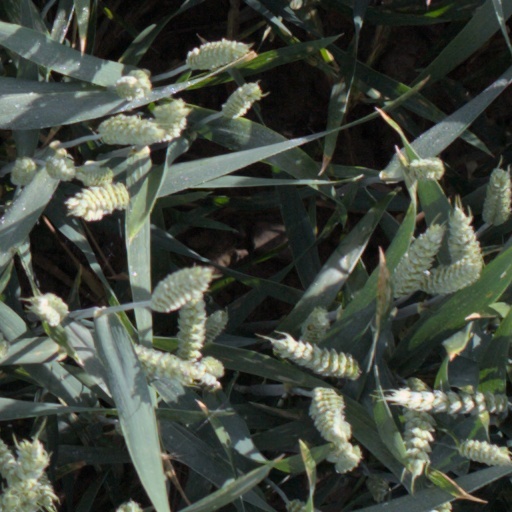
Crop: wheat